Superman: Escape from Krypton

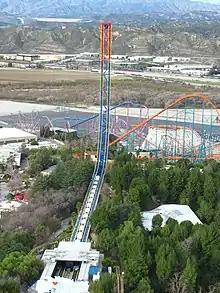

The roller coaster had two identical parallel tracks. The car was accelerated from the station by linear synchronous motors in forward or reverse (depending on the side riders choose) from 0 to in approximately 7 seconds. Riders experienced a g-force of 4.5 during the launch. The vehicle then climbed the 415 foot (126m) tower at a 90-degree angle with riders facing straight up or down, coming to a brief pause, then reversing direction to descend the tower. During the vertical section of the ride, riders experienced weightlessness for about 6.5 seconds. The vehicle dropped back down the tower, gradually slowing down before re-entering the station.